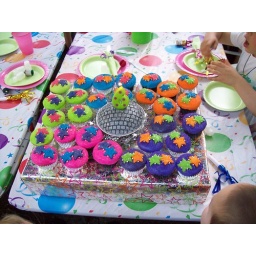
disco ball cake in center